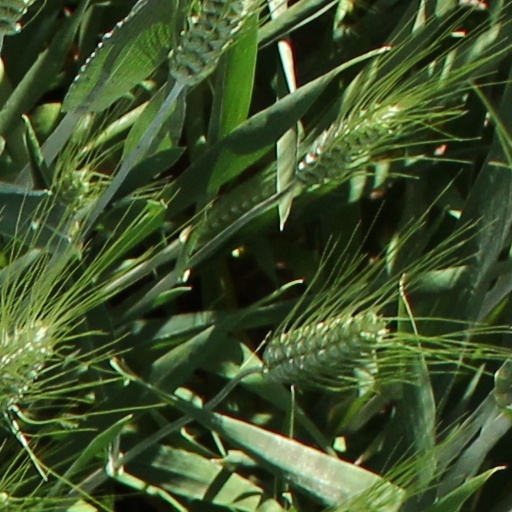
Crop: wheat